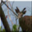
Label: deer